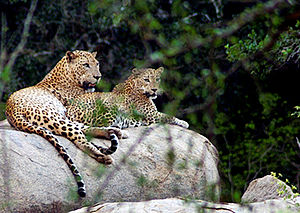
Sri Lanka leopard
Sri Lanka leopard er en underart til arten leopard, der lever på Sri Lanka. Den er klassificeret som truet af IUCN. Bestanden menes at være faldende på grund af mange trusler, herunder krybskytteri for handel og menneske-leopard konflikter. Nr. subpopulation er større end 250